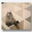
Label: cat